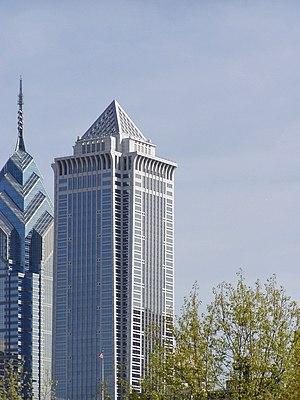
Kohn Pedersen Fox Associates est l'un des principaux cabinets mondiaux d'architecture. Basé à New York, la société est surtout connue pour ses très nombreuses conceptions de gratte-ciel.
Le Mellon Bank Center ou Nina Penn Center est un gratte-ciel de 54 étages et 241 mètres situé à Philadelphie, construit et livré en 1990.